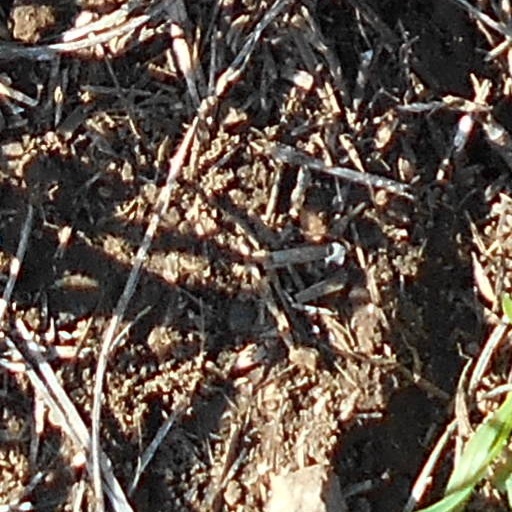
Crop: wheat